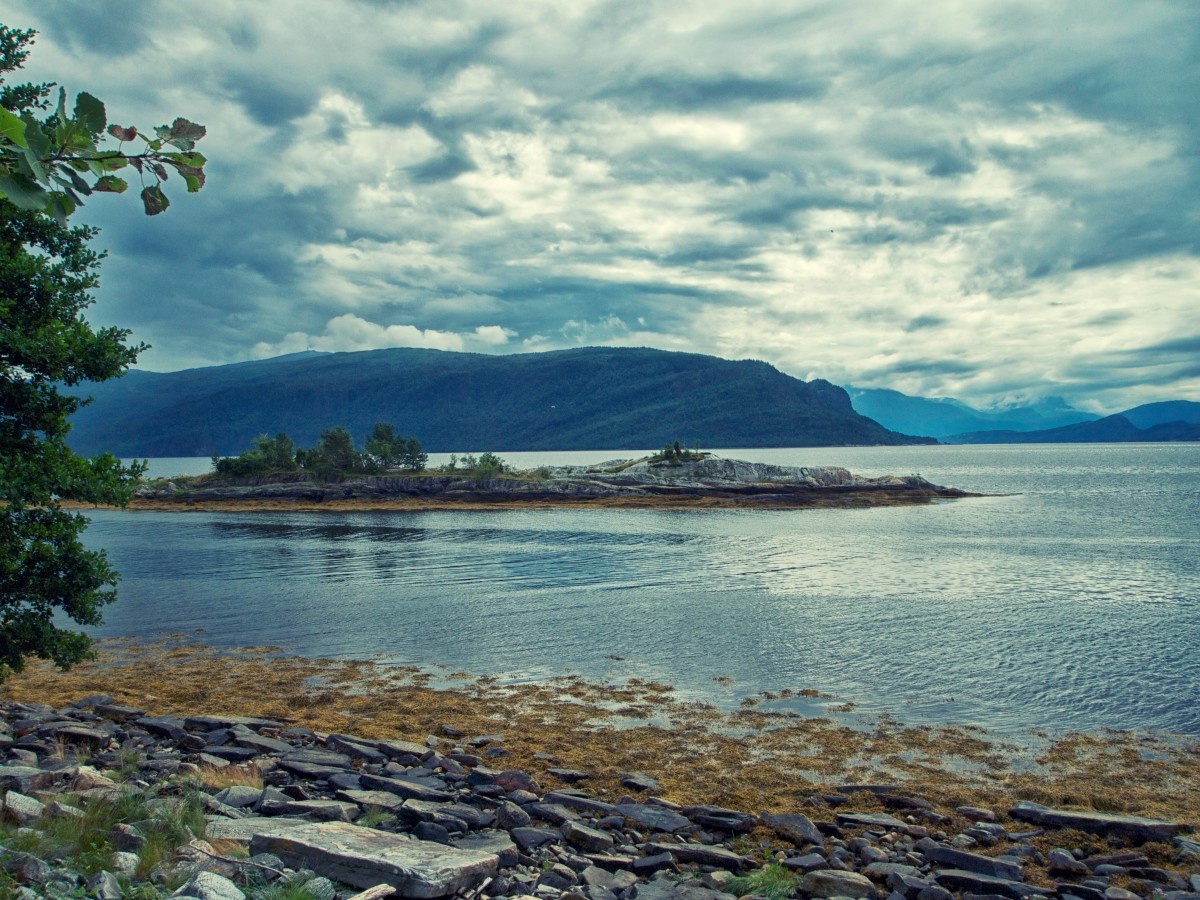
Tags: landscape, sea, coast, ocean, horizon, mountain, cloud, sky, shore, lake, vacation, cove, reflection, lagoon, bay, reservoir, body of water